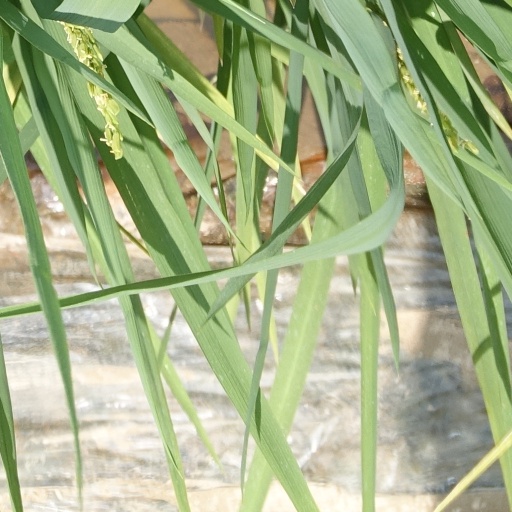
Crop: rice